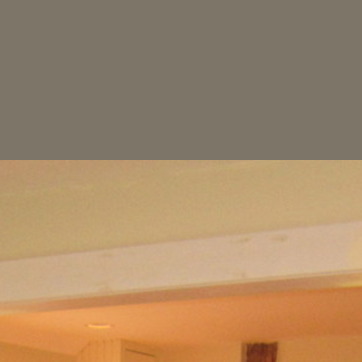
Material: painted